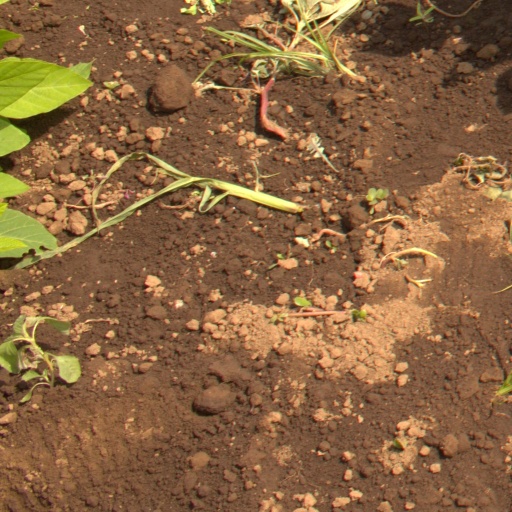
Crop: soybean